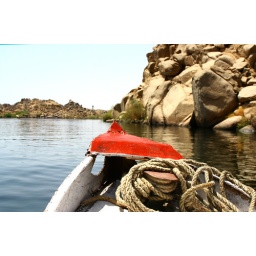
boat ride across the river to Philae temple in Egypt